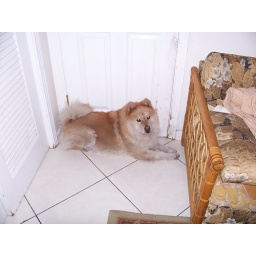
Sitting at my door in my office